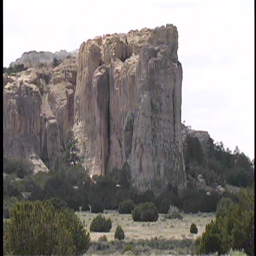
a smooth zoom out from and back in to the large rock formation that characterizes protected site